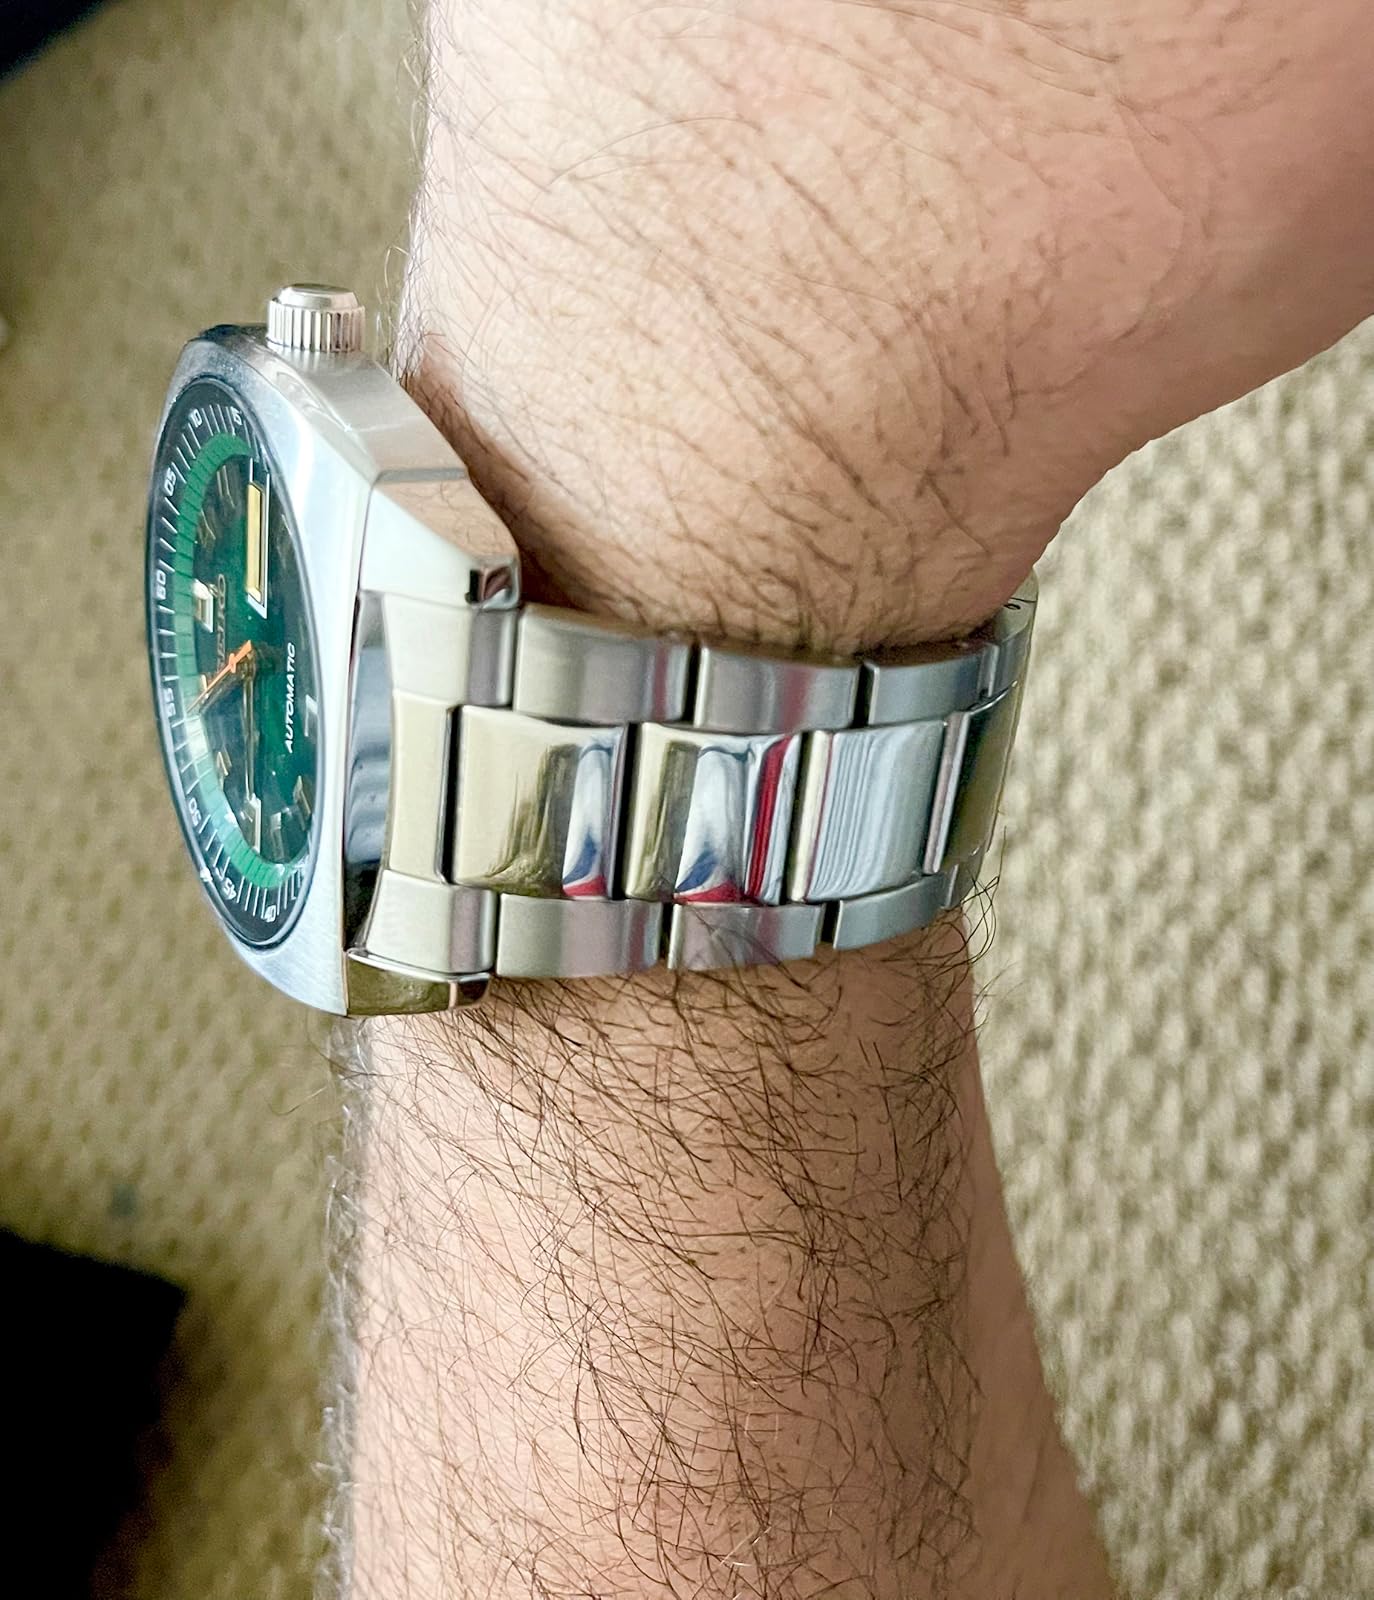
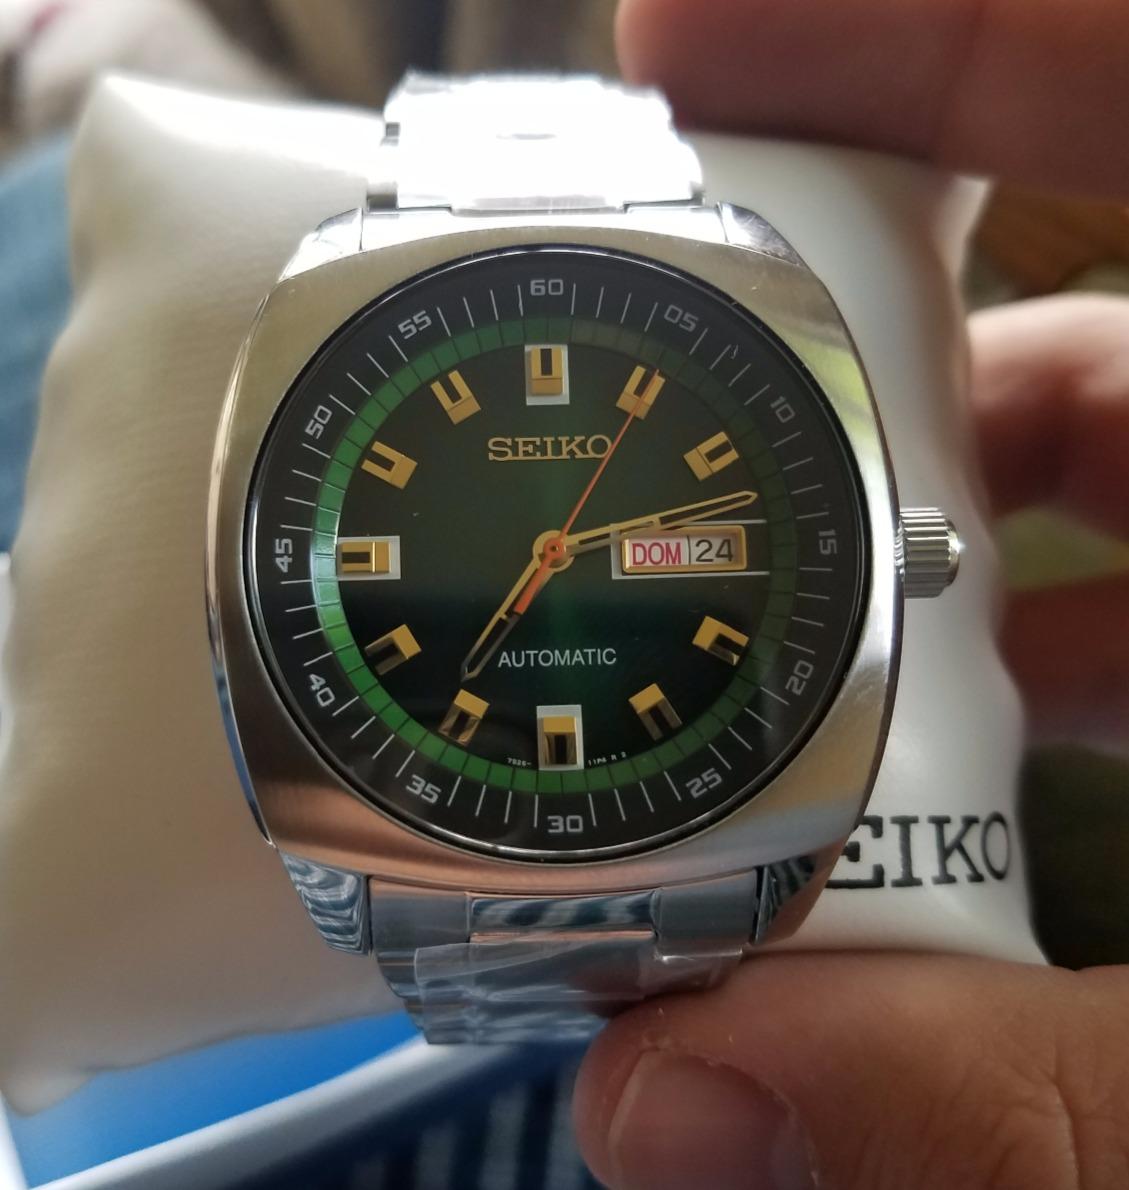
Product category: accessories_watch
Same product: yes